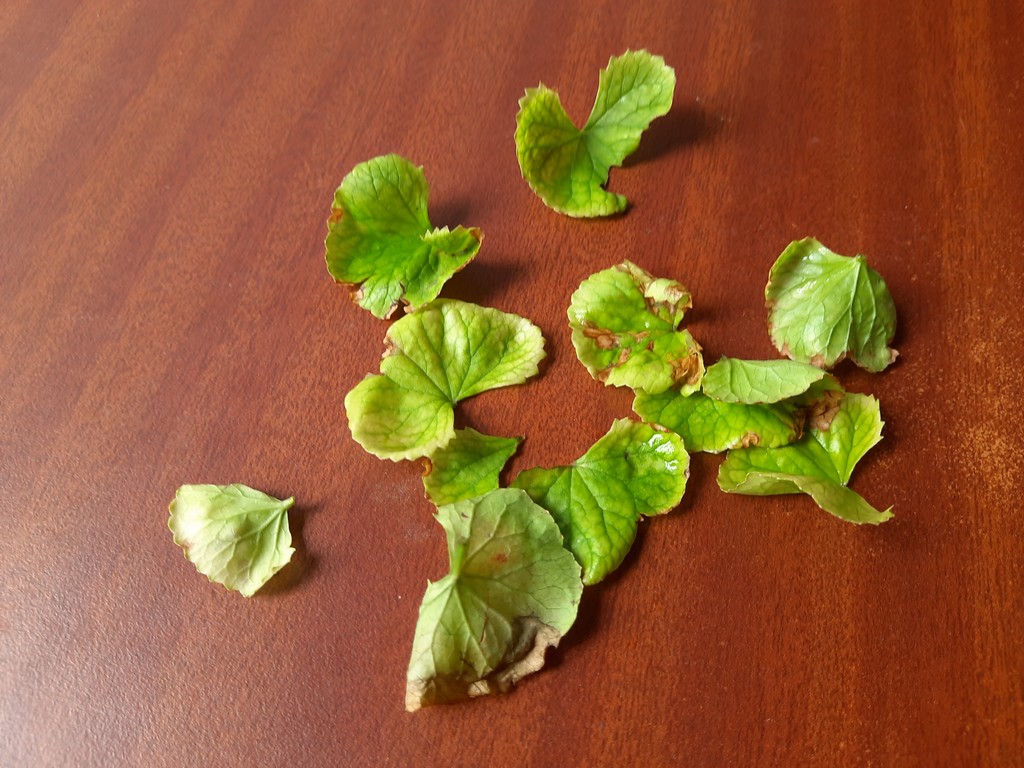
Label: Unhealthy